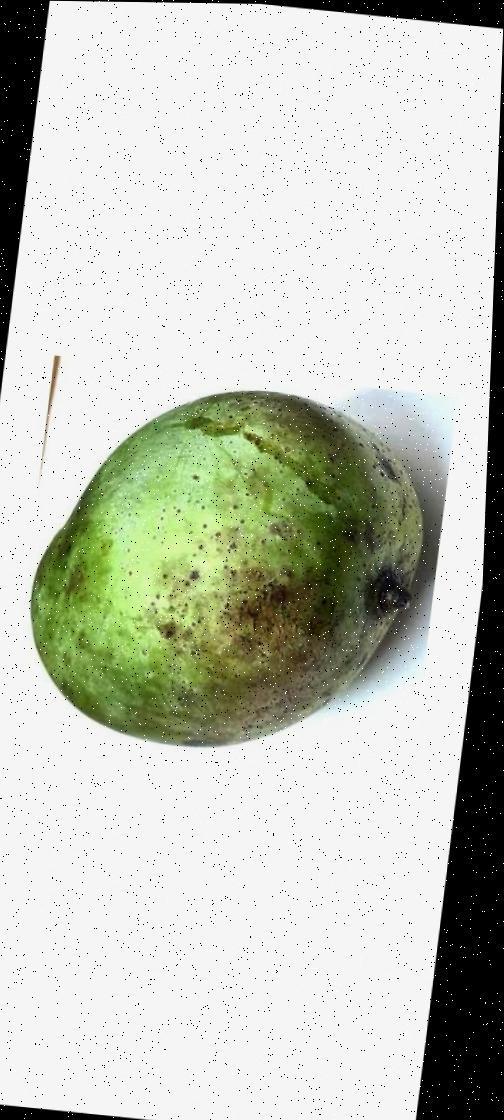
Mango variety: Fazli Classic